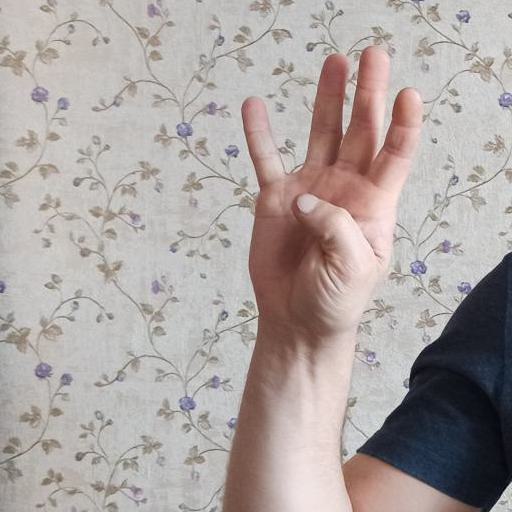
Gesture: four